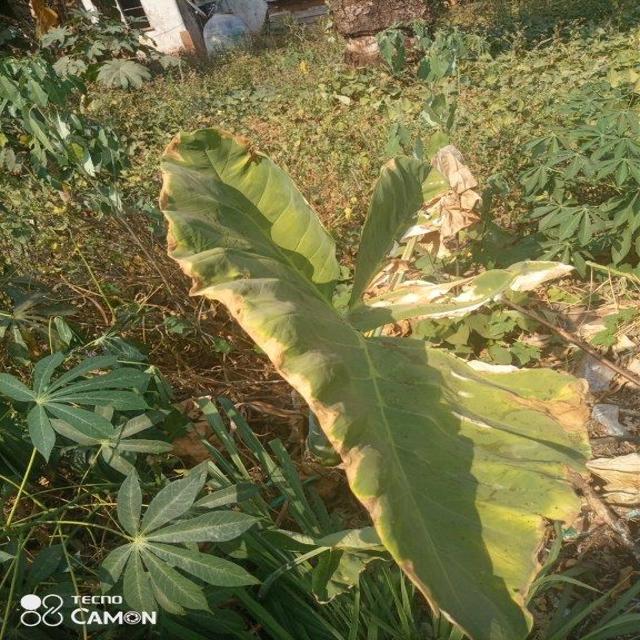
Label: Mid_Blight